He Changling

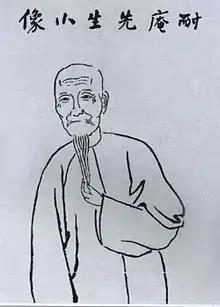
He Changling

He Changling (March 18, 1785—July 6, 1848), courtesy name Ougen, was a Chinese scholar and official of the Qing dynasty from Changsha, Hunan. In 1808, he obtained the highest degree in the imperial examination and the following year he entered the prestigious Hanlin Academy in Beijing.